Microsoft Minesweeper

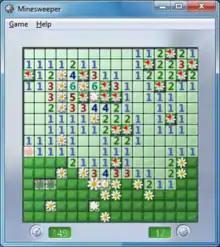
The "Flower Field" version of Minesweeper, developed by Oberon Media, shows a garden blooming when the game is lost. It is the default in specific distributions of Windows.

The game's color scheme changed with the release of Vista (from gray to either blue or green). The icons were updated to match the Aero look. It also came with a "flower" motif (called "Flower Garden") as an alternative to the landmines (a game style called "Minesweeper"). The visual change also allowed for the Board to be "Silver and Blue" or "Green". This iteration of Minesweeper was created by Oberon Media. The controversy over the land mine theme of the game was settled by defaulting the appearance based on region so that "sensitive" areas used the flower theme, but some still wanted the game removed from Windows altogether. The regionalization effort also included changing the game's name in some cases to match the theme.